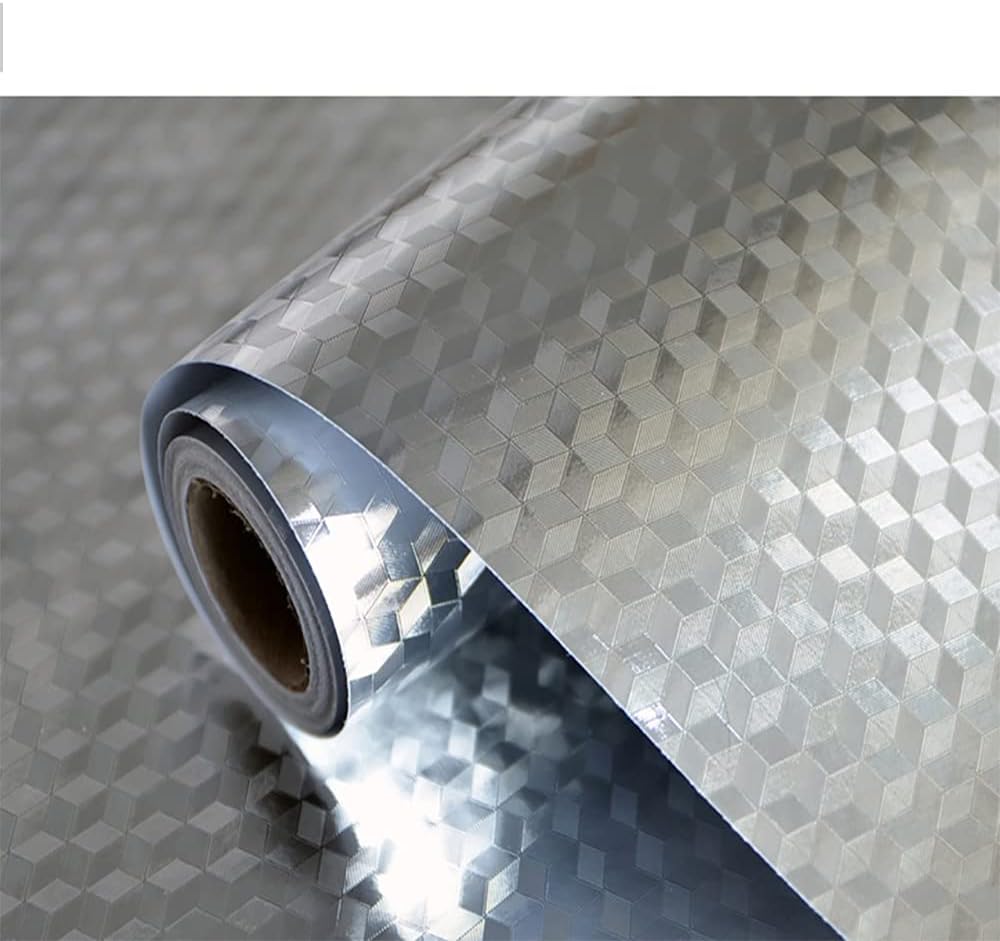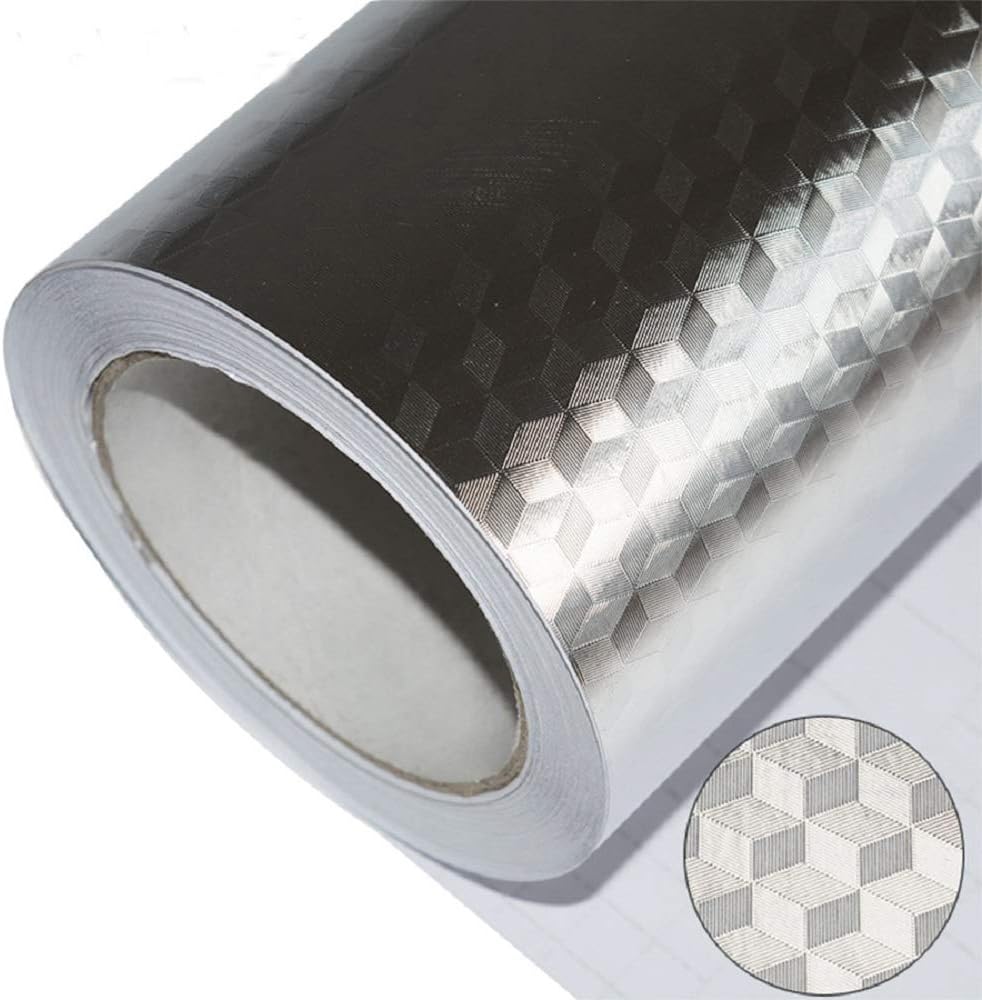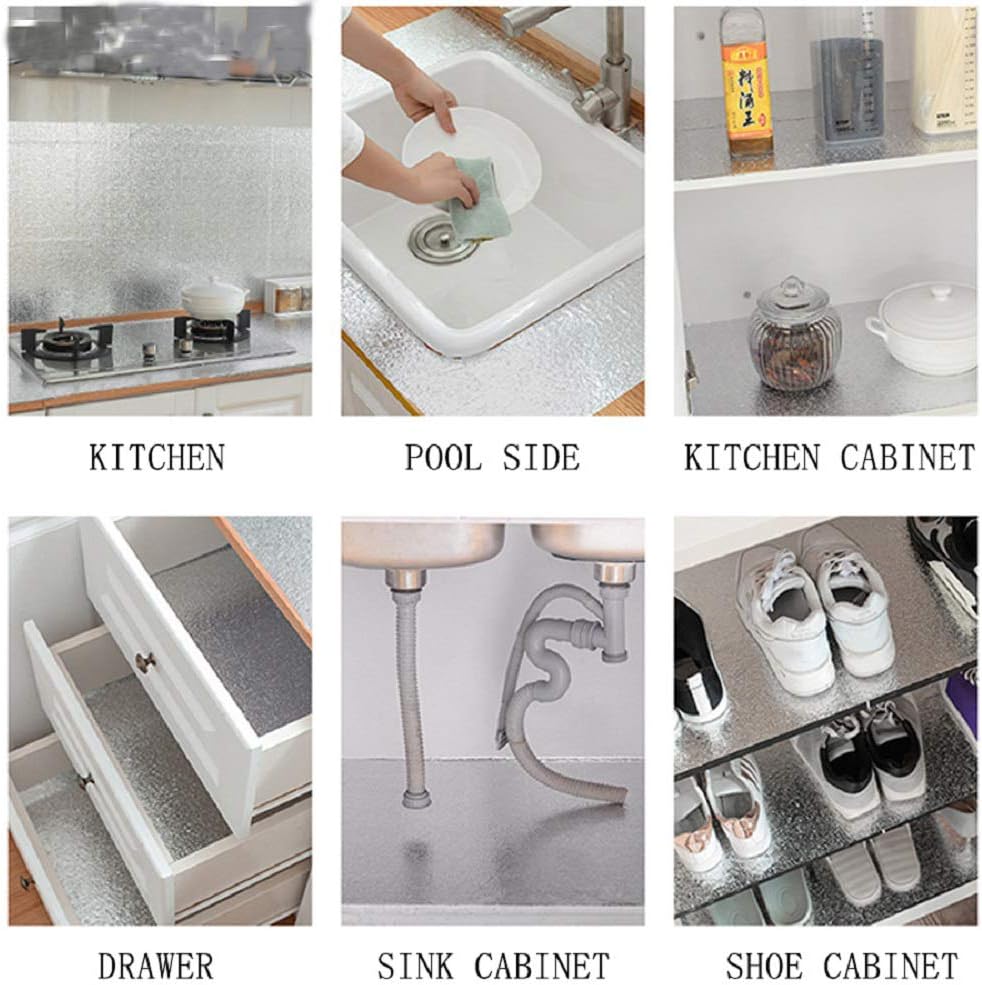
Kitchen Oil Proof Sticker Kitchen Backsplash Wallpaper Aluminum Foil Kitchen Stove Cabinet Stickers Self Adhesive Wallpapers
Category: Amazon Home
Specification: -Materials: high-quality PVC -Size: Width 40cm X Length 200cm X0.022 cm (15.6inch X 78.7inch) per Sheet, please check out the size carefully. -Color: Silver -Friendly note: Please buy enough rolls at a time to make sure that these wallpaper comes from the same batch to avoid color difference. -This Aluminum Foil Stickers can be used for any dry, clean and smooth surface. Features: 1.High temperature resistant material is suitable for kitchen, which resists temperatures up to 250 Celsius. It can be used for a long time and will not deform. 2.Easily to cut up: A grid line in square on the back, easy for you get the size you need when you cut. How to use? 1.Before sticking the kitchen oil proof wallpaper, please clean and dry surface with mild soap and water. Make sure that surface is flat and without any carve. 2.Just cut out the size you want. 3.Use dishcloth or card to remove any air bubbles. Package Included: 1 ¡Á Kitchen Backsplash Wallpaper 100% SATISFACTION GUARANTEED: We are always available to provide professional customer service before and after your purchase, so don't wait any longer and enjoy it right now.
Features: ?HIGH QUALITY PVC MATERIAL£º The kitchen aluminum foil stickers are made from plastic and aluminum foil. | EASY TO USE£ºSelf-adhesive kitchen wallpaper is easy to stick on the dry,smooth surface. PVC material allows you to wipe stains easily. | Widely use:Great for home decorations, Use in kitchen cabinets ,countertop ,shelves, walls ,Pantry areas ,Dishwashers, Dishwasher Panels, Oven Hood, Refrigerators ,appliance etc, instant peel and apply to flat surfaces. | Easy cut and trim: Self adhesive peel and stick wallpaper, Easy paste and removement. Easy to apply for a quick and stylish kitchen backsplash update. This silver orange peel texture tiles can be cut to fit your space. | Size around: Width 0.4m X Length 2m ( 15.6inch X 78.7inch ) Please measure your place accurately and order accordingly with some extra.